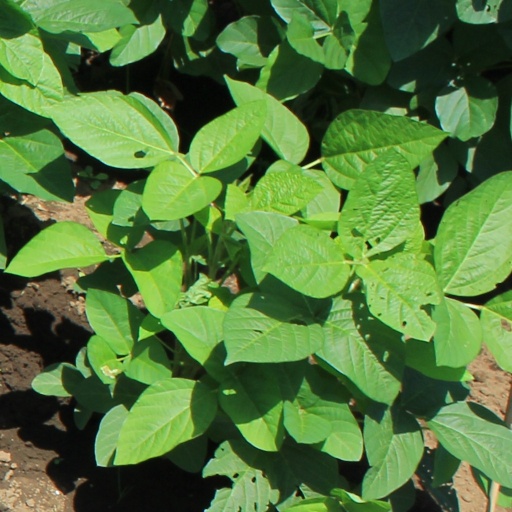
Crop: soybean